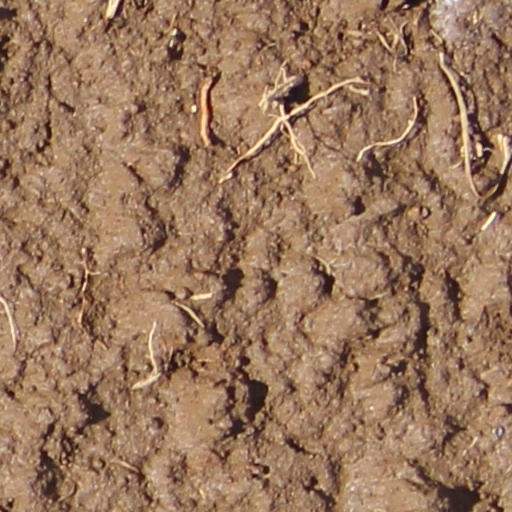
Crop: wheat